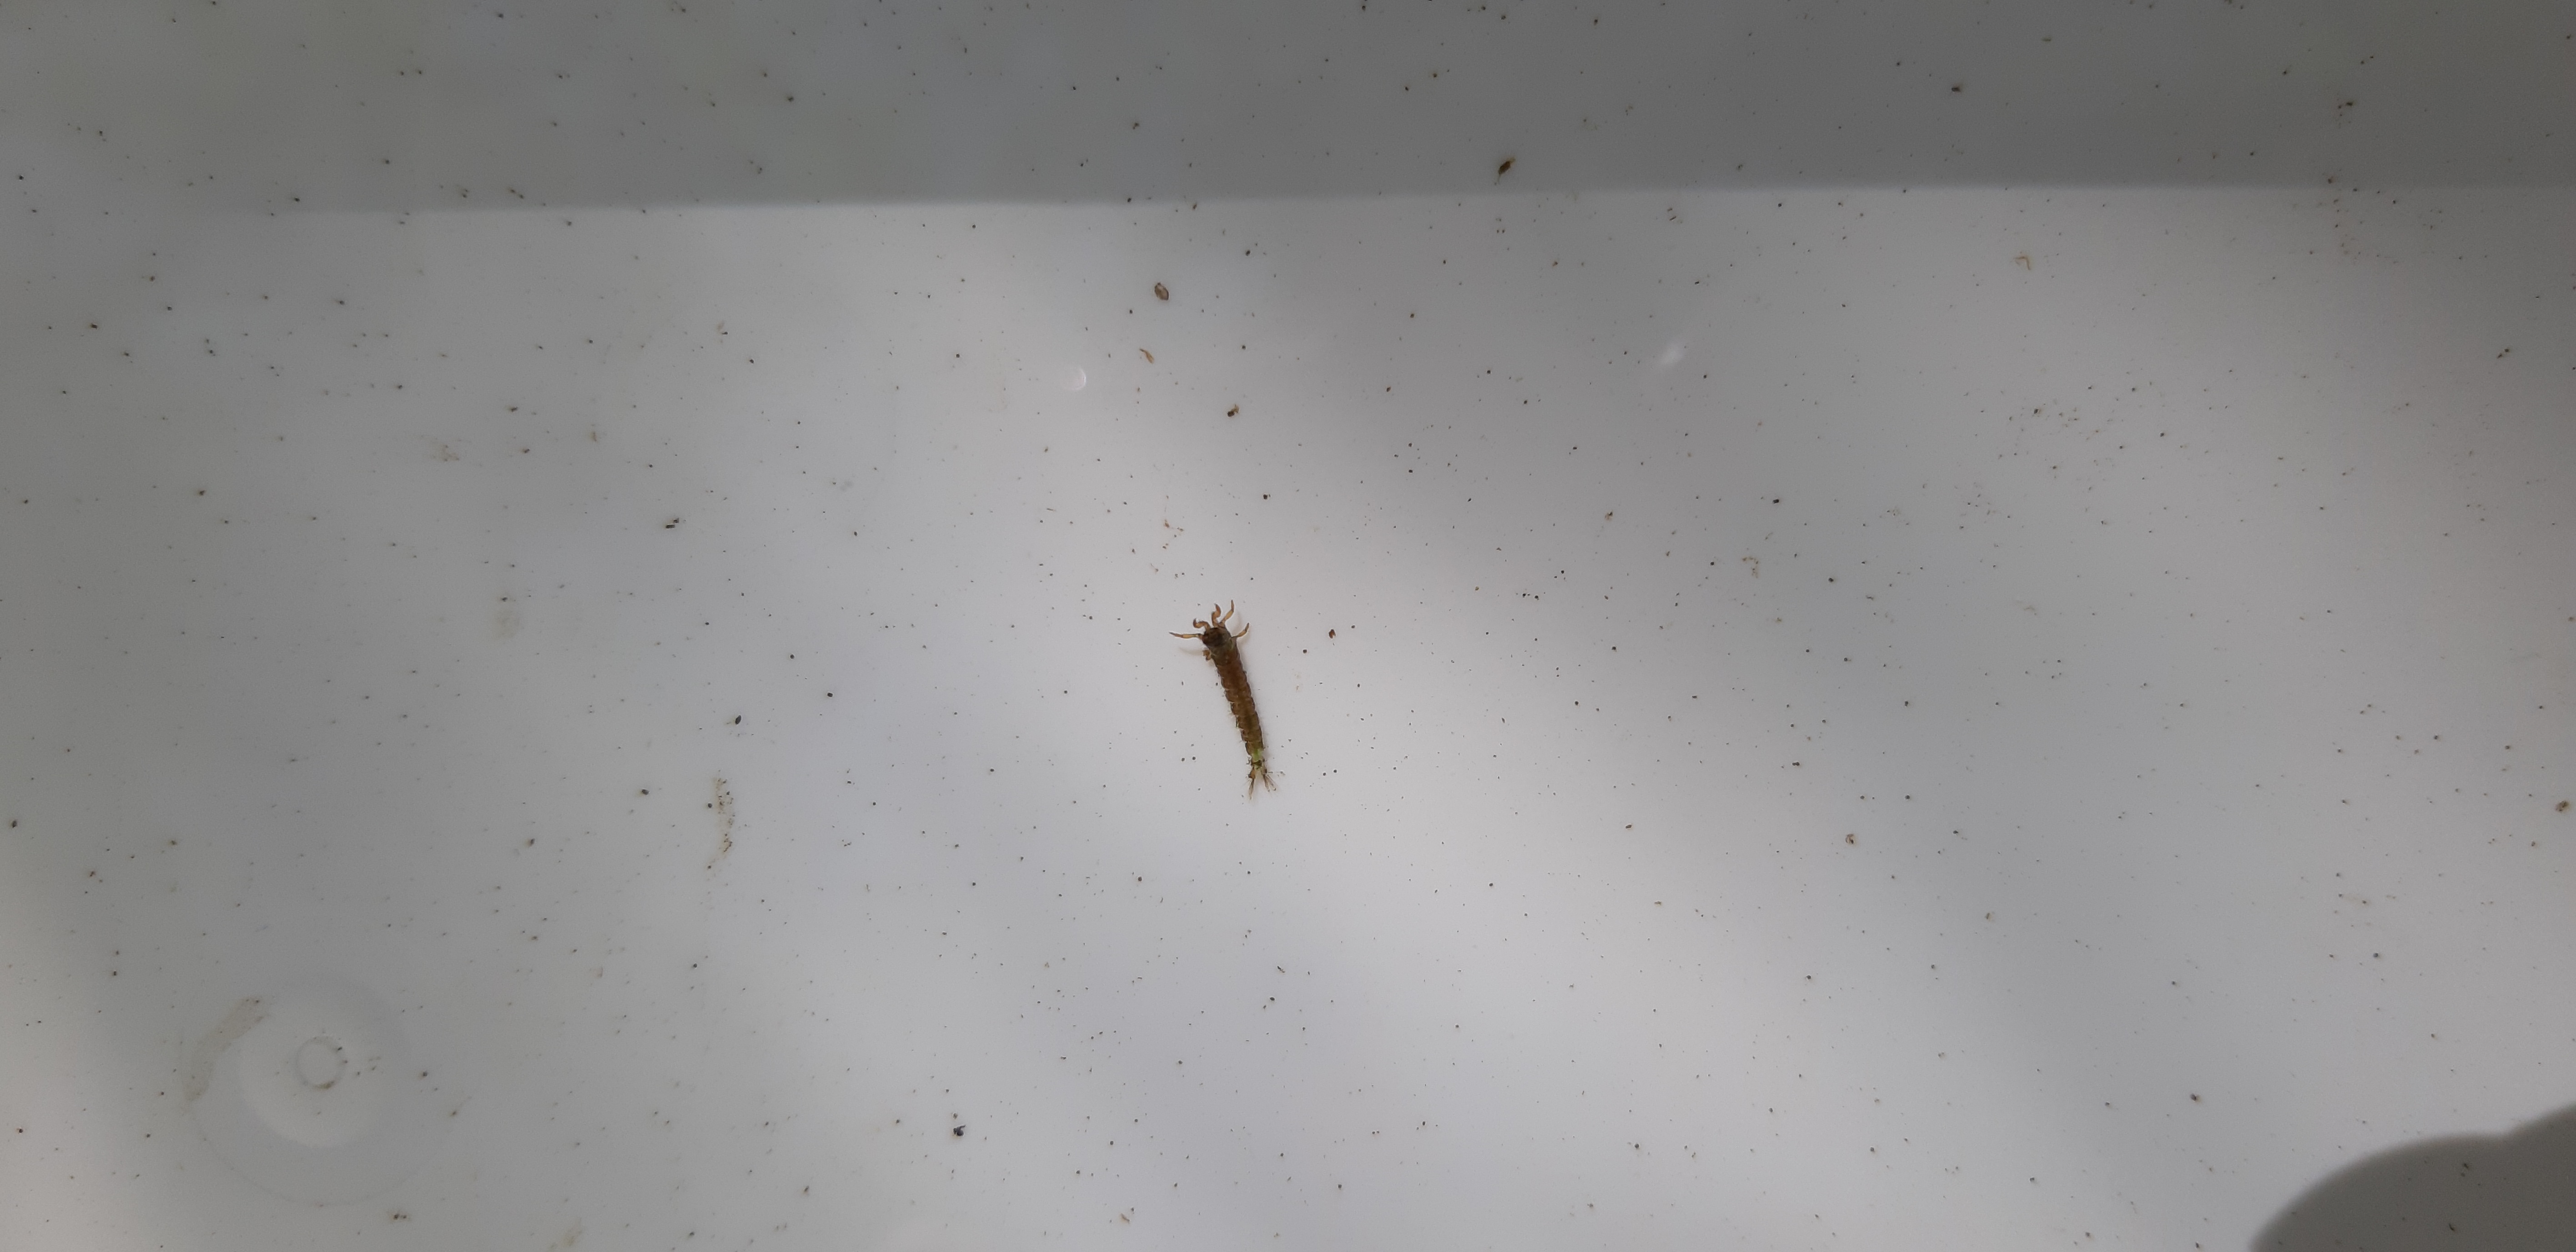
Macroinvertebrate group: caddisflies